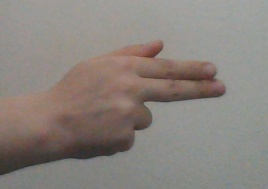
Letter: ghain